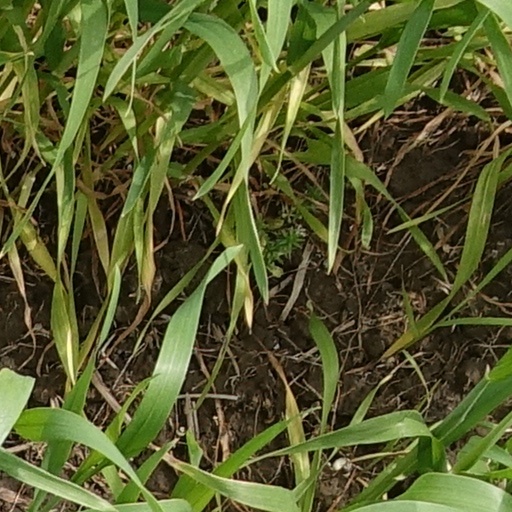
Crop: wheat